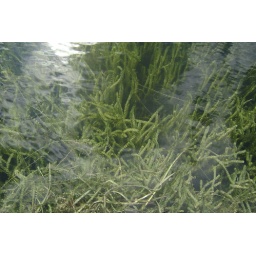
these are the water plants in lake baldwin